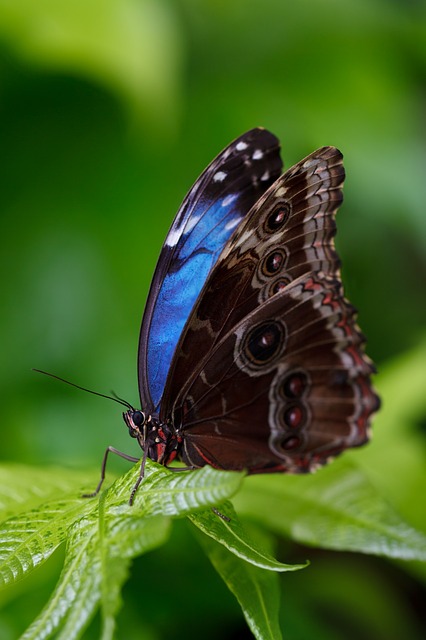
Label: farfalla